Tasseography

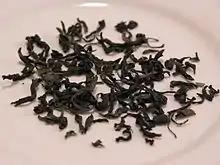
"Spring Pouchong" tea leaves that may be used for tasseography divination

Tasseomancy followed the trade routes of tea and coffee and was practiced by both Baltic and Slavic nations. It is closely related to the Romani people, whose nomadic lifestyle contributed to the spread of the practice. While tea leaf reading originated in China, likely soon after the creation of tea, various regions practice it with slight variations. Indicating that this form of divination was an oral tradition. It is not considered a closed cultural practice, but oftentimes it is traditional to ask permission from a Romani elder as a sign of respect.